Parem

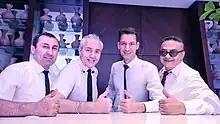
The «Parem» in 2022; from left to right: Shavkat Mullojonov, Olim Shirinov, Sobir Aminov, Feyruz Khakimov

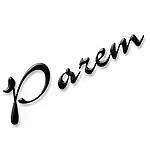
Parem band logo

«Parem» is a Tajik folk-rock band, formed in 1993, based on the vocal instrumental ensemble «Boychechak», at the House of Pioneers of Frunzensky district of Dushanbe city.